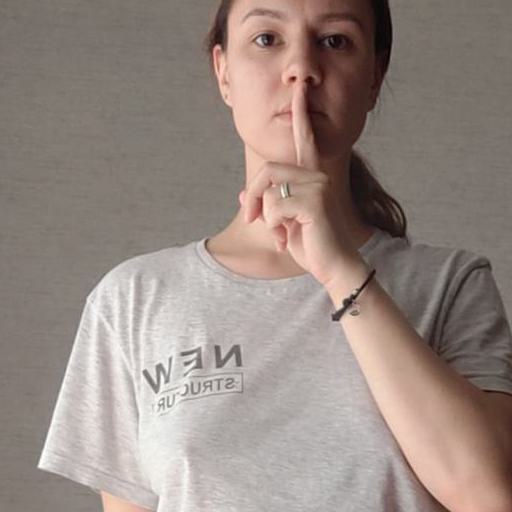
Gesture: mute